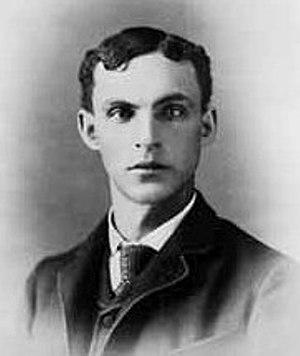
Henry Ford, né le 30 juillet 1863 à Dearborn et mort le 7 avril 1947 dans la même ville, est un industriel américain de la première moitié du XXᵉ siècle et le fondateur du constructeur automobile Ford. Son nom est notamment attaché au fordisme, une méthode industrielle alliant un mode de production en série fondé sur le principe de ligne d’assemblage et un modèle économique ayant recours à des salaires élevés. La mise en place de cette méthode au début des années 1910 révolutionne l’industrie américaine en favorisant une consommation de masse et lui permet de produire à plus de 16 millions d’exemplaires la Ford T ; il devient alors l’une des personnes les plus riches et les plus connues au monde.